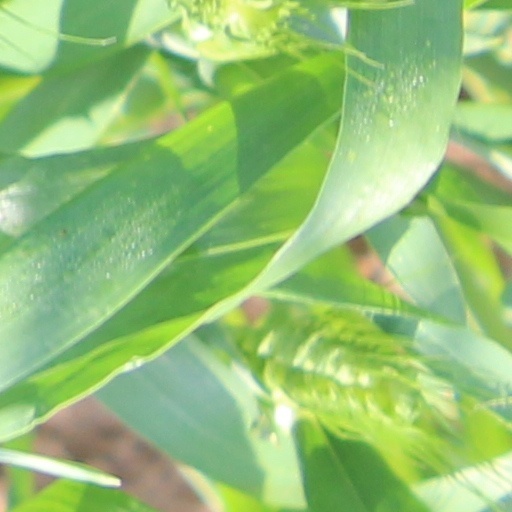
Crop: wheat